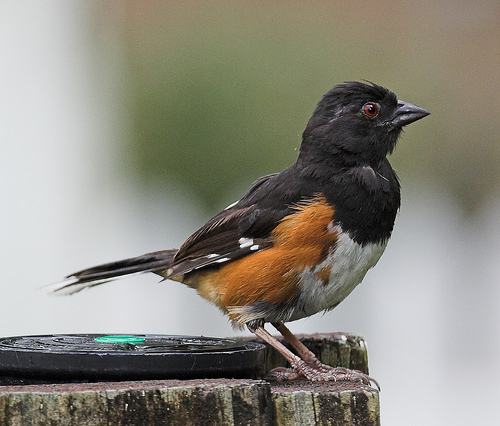
this small black bird has a short black beak and orange belly.
the bird has a red eyering and a black bill that is small.
this bird is black with brown and white on its chest and has a very short beak.
this tricolor bird is jet black in the head and breast, white in the belly, and has distinctive brown to orange colored sides.
the bird has red eyes and a black head and breast, while its belly is white and side is light brown, and its wings are black with white stripes.
this bird has a very distinct orangish brown stripe on the sides and a black crown.
a small bird with a pointed beak, a black head and breast, a white belly and a chestnut brown side.
this bird has brown primaries, a brown crown, and a brown breast.
this bird is black with white and has a very short beak.
this bird has a black crown, orange sides and a white belly.
Species: Eastern Towhee